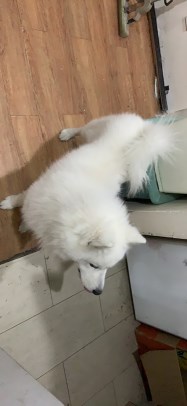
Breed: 2192-n000088-Samoyed